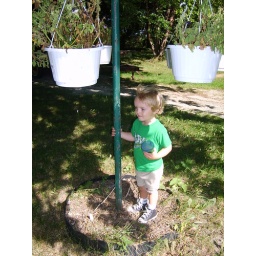
Bjorn playing under Mom's flower tree. The flowers haven't been doing so great in the latest hot, humid weather.